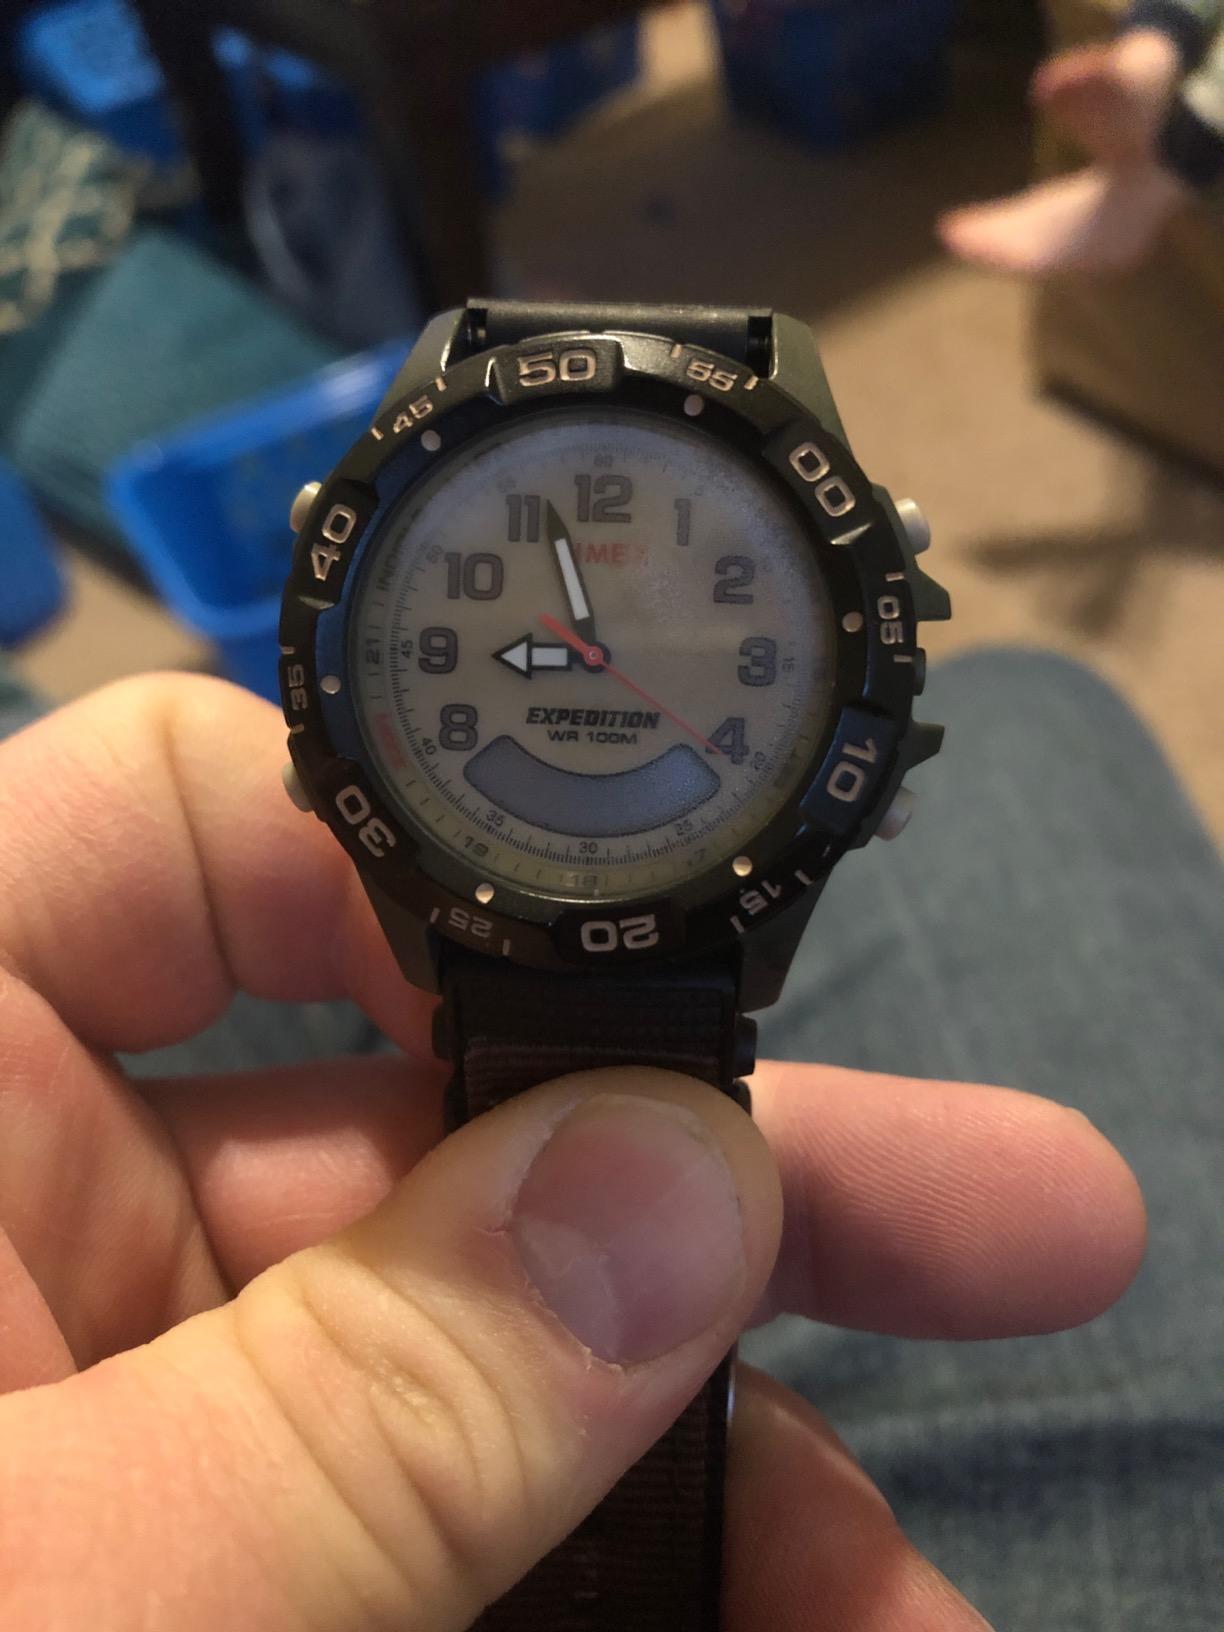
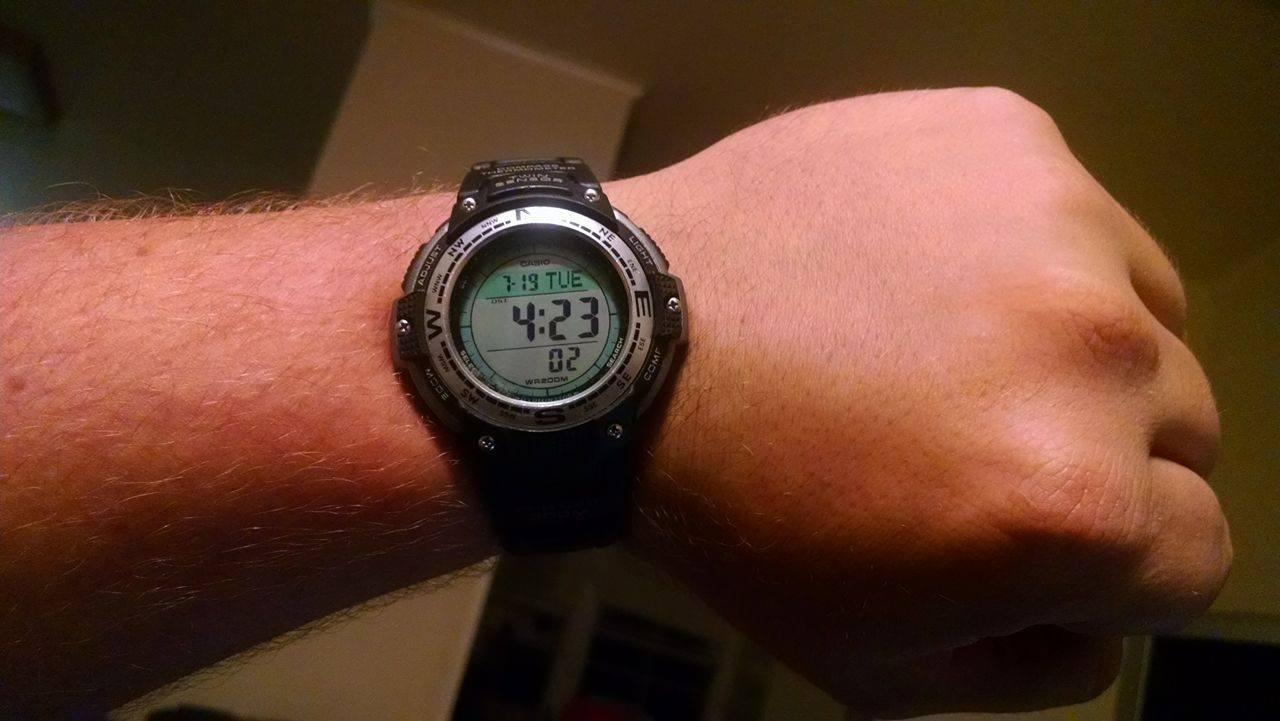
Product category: accessories_watch
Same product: no